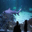
Label: shark